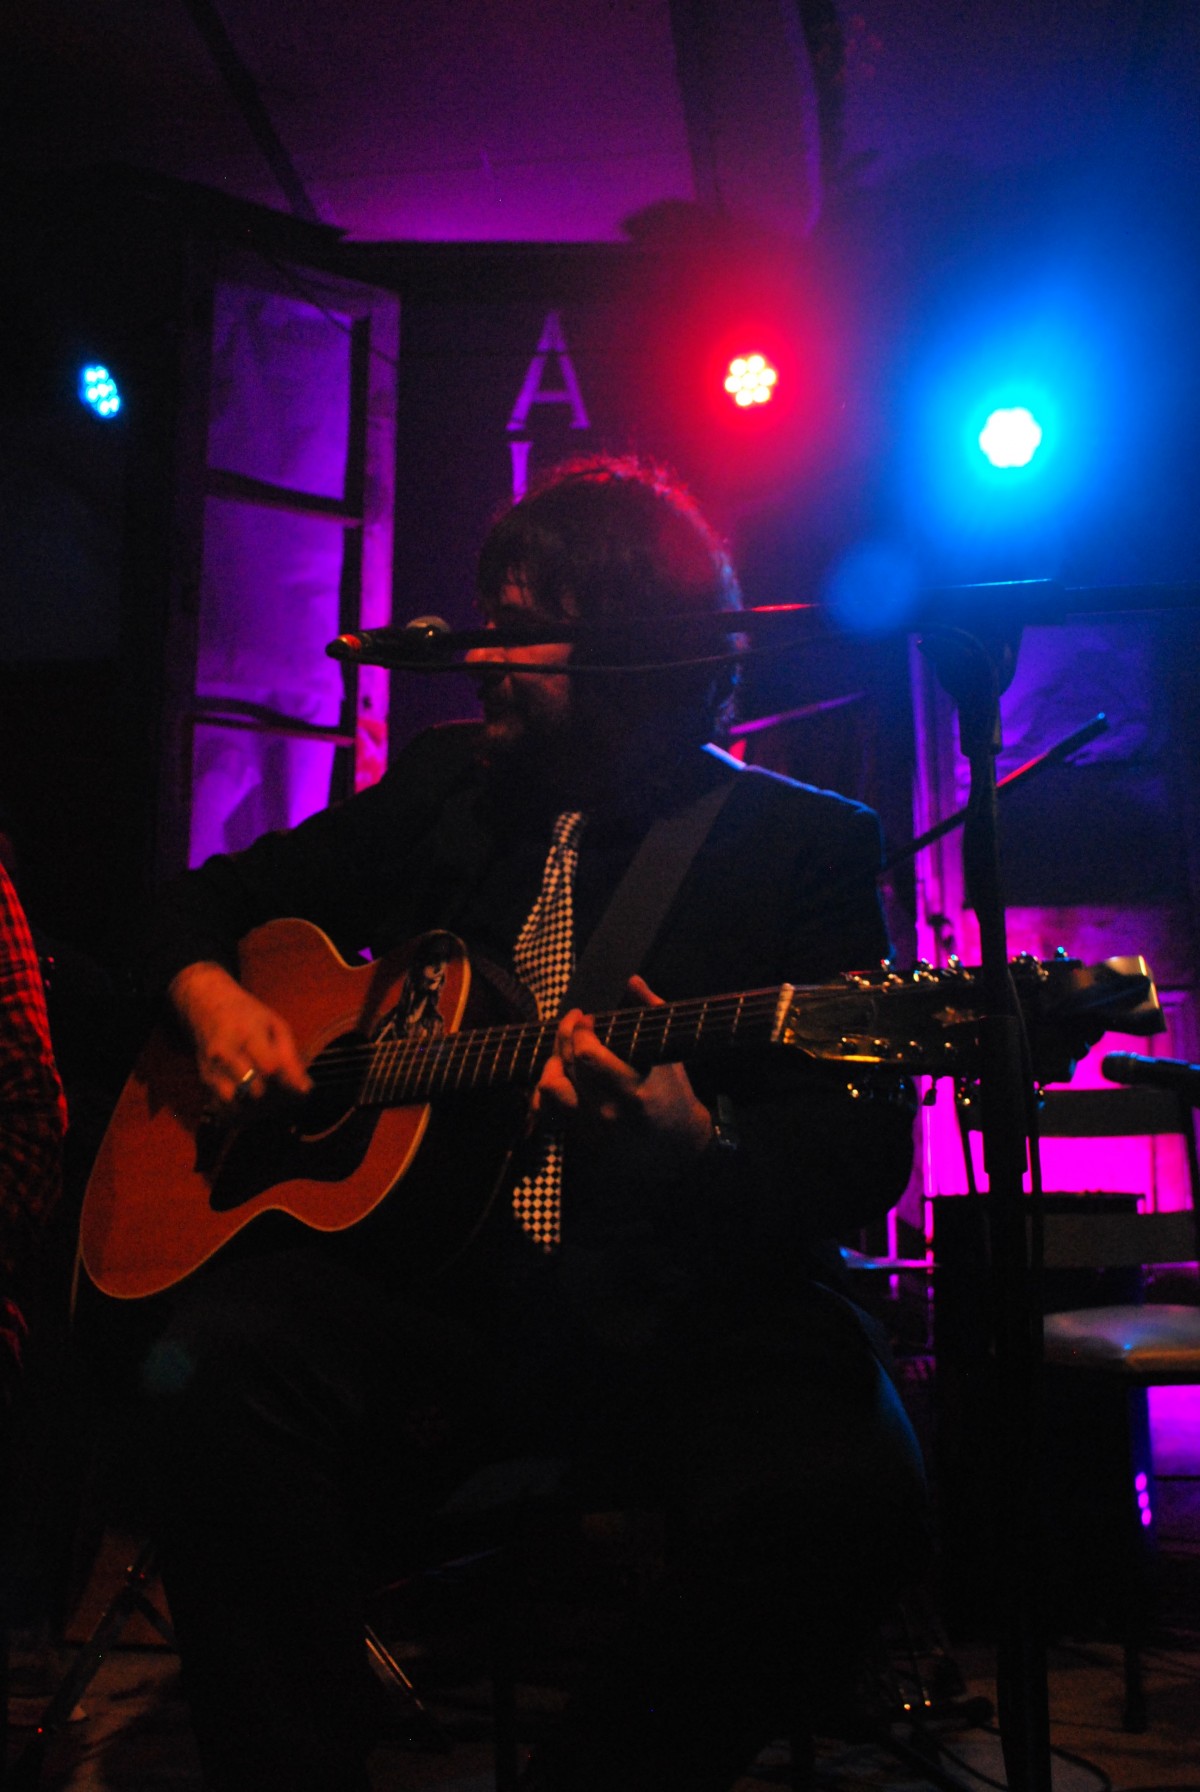
Tags: musician, performance art, stage, entertainment, performing arts, rock concert